Cvišlerji

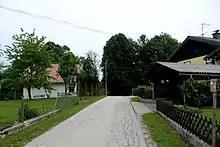
Former site of Saint John the Baptist Church

The local church was burned down during the Second World War in 1942 and demolished in 1947. It was dedicated to John the Baptist and was first mentioned in written documents dating to 1526, although it was probably a 15th-century building.